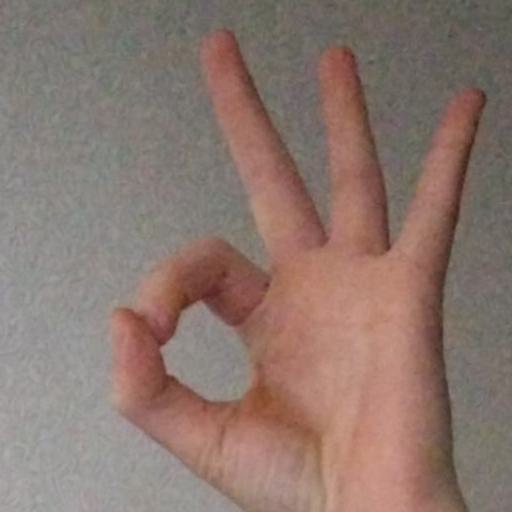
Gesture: ok